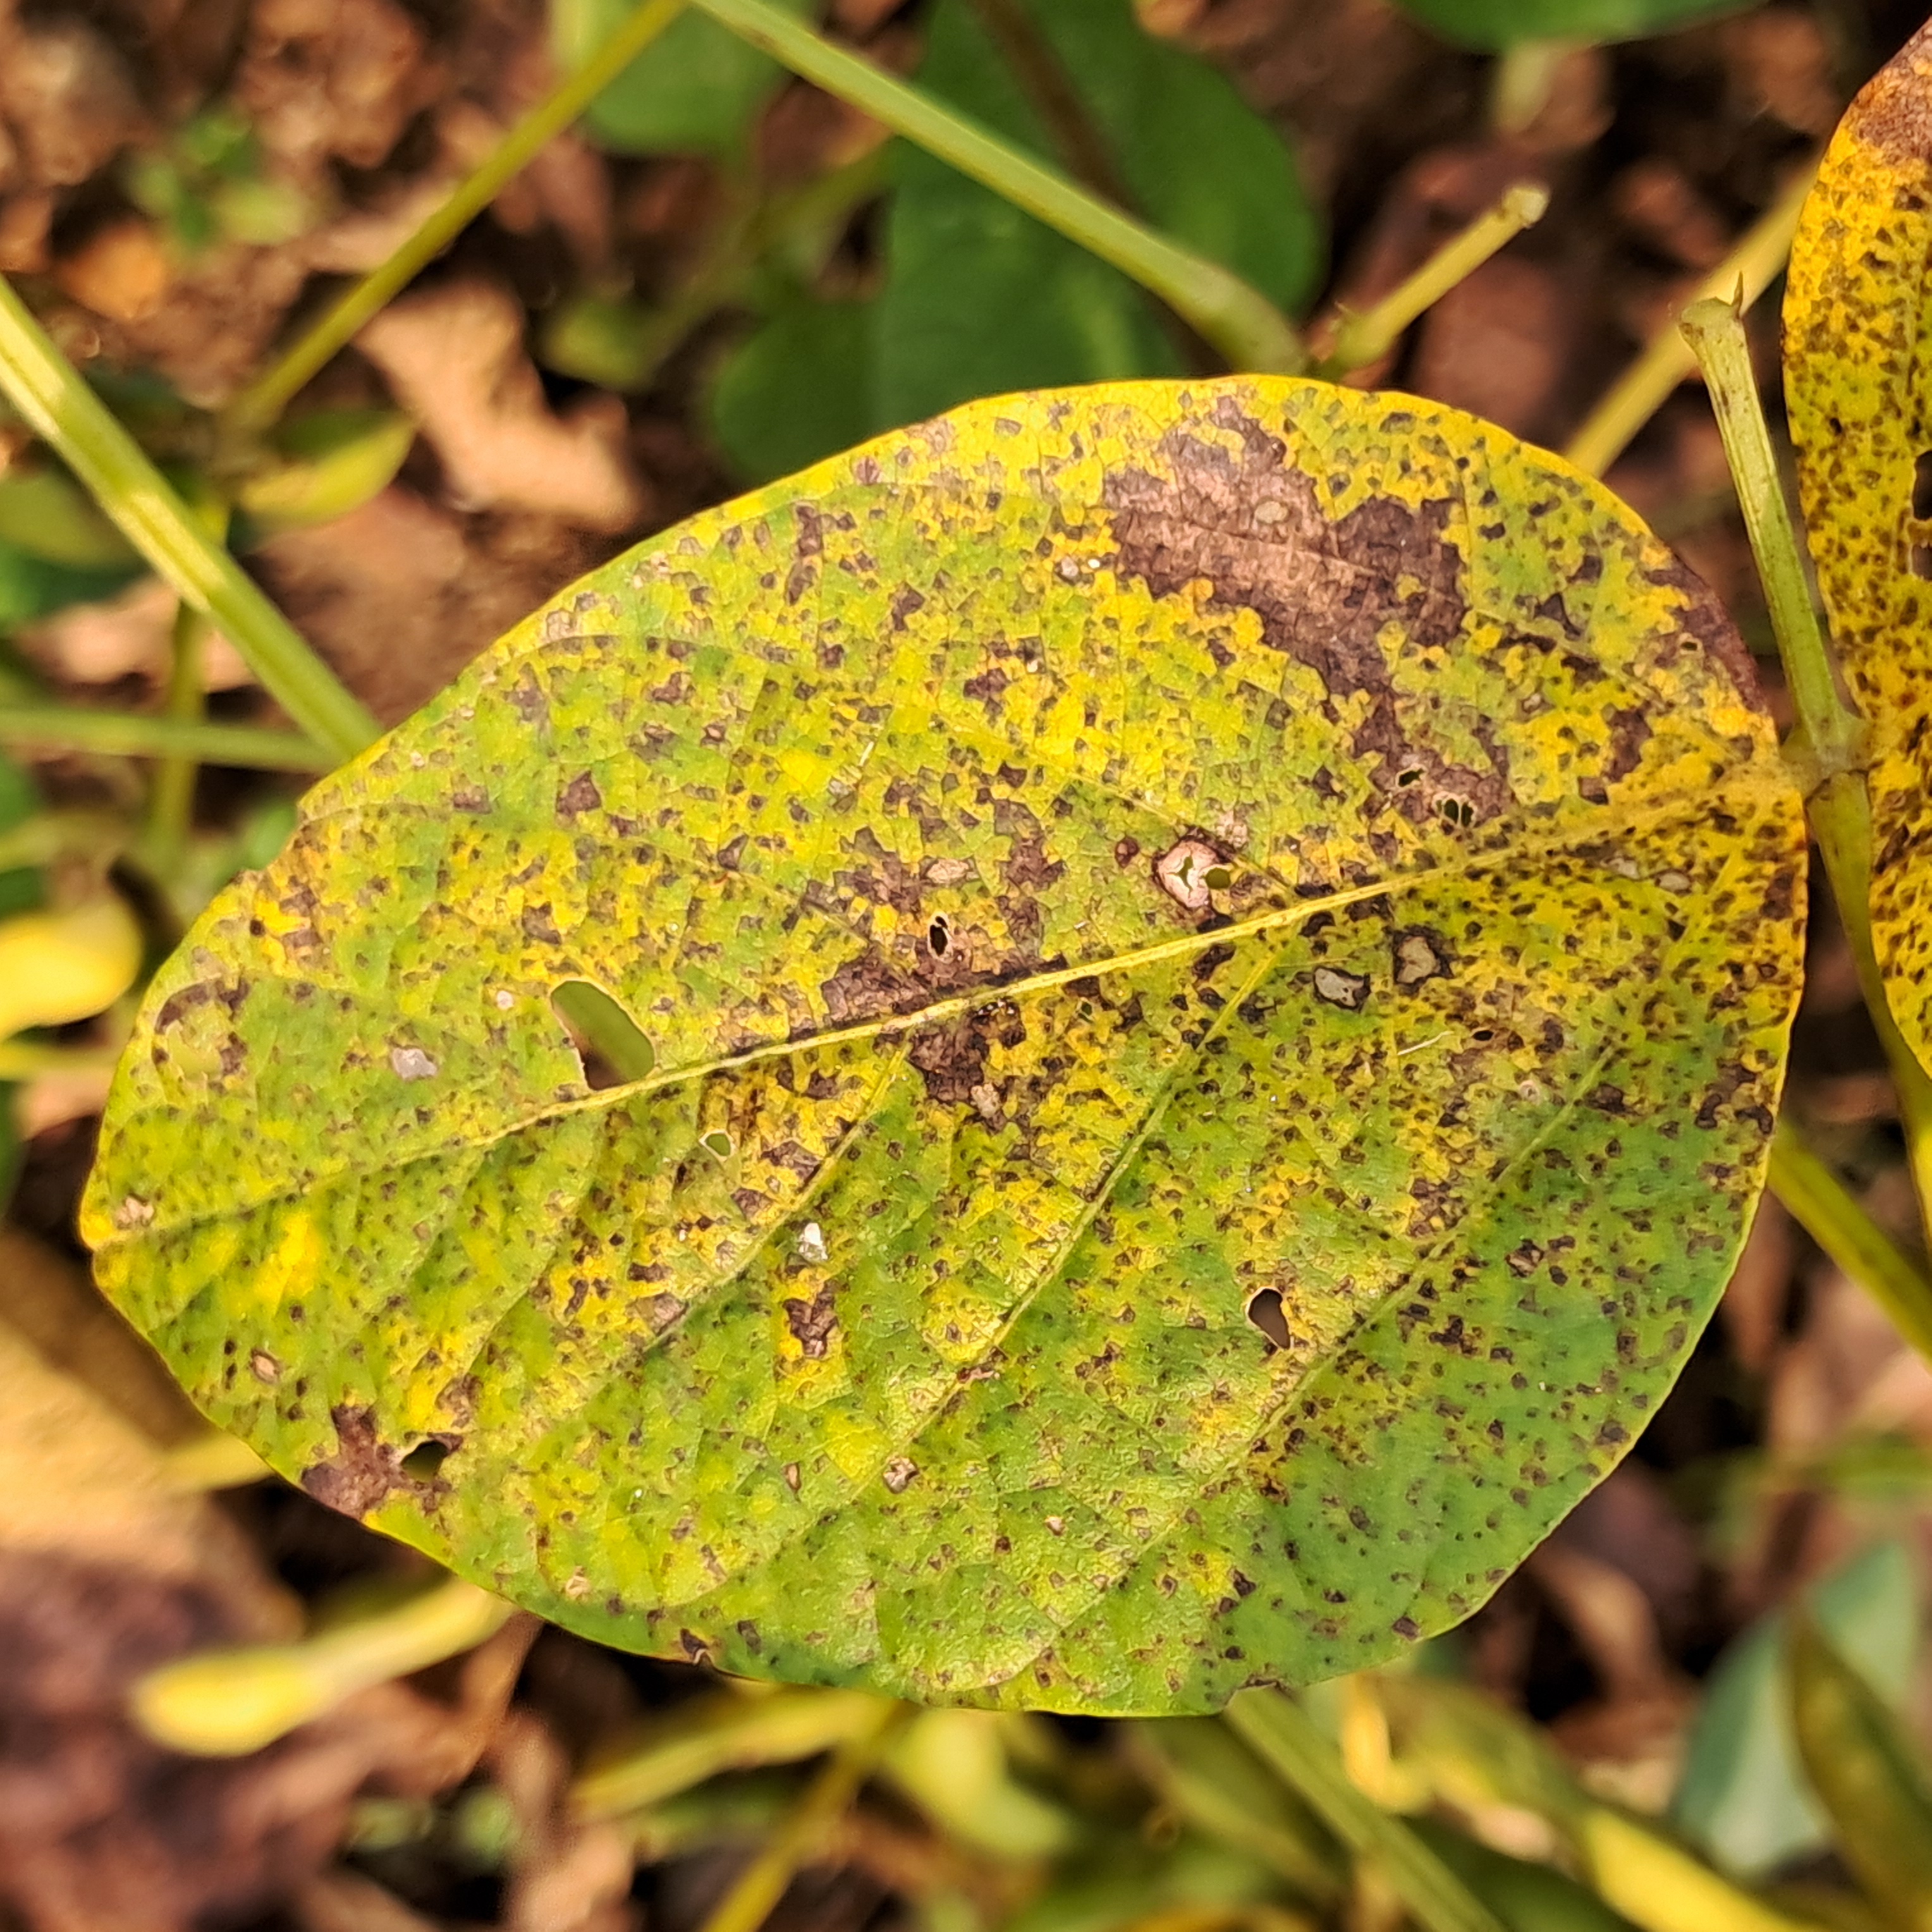
Label: Rust